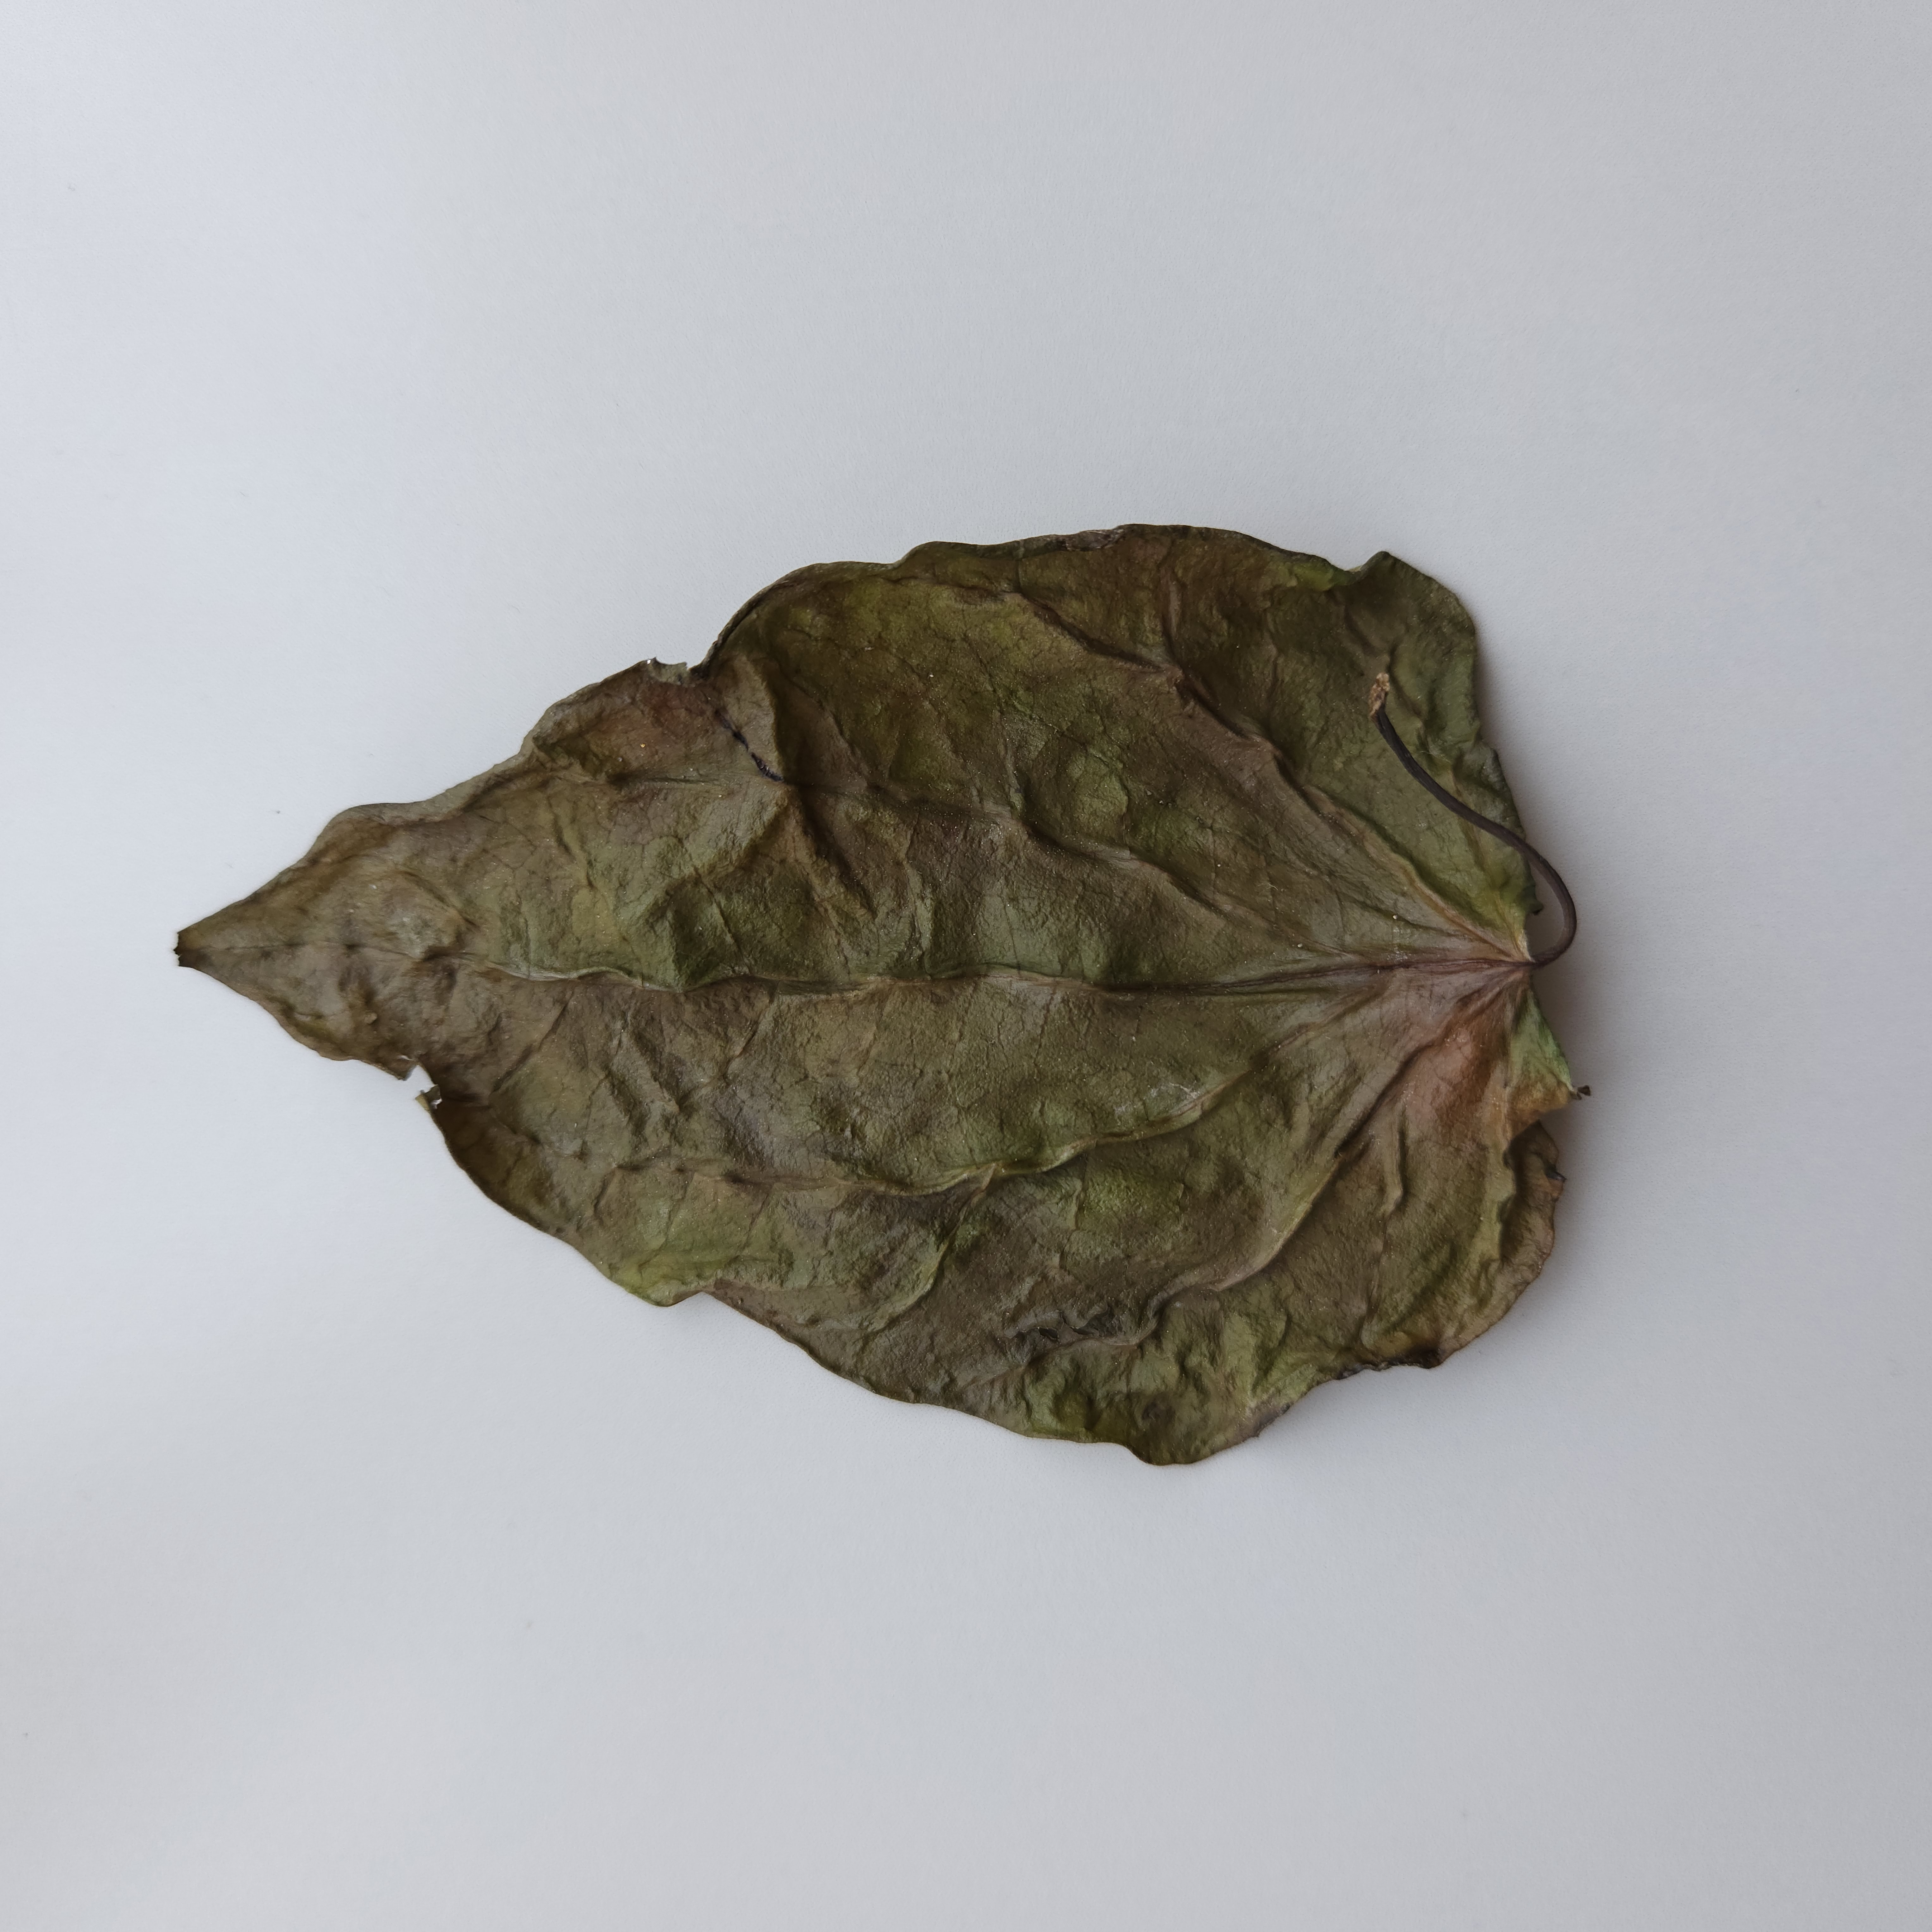
Label: Dried